Cermak Road Bridge Historic District

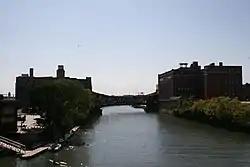

The Cermak Road Bridge Historic District is a national historic district in the Lower West Side neighborhood of Chicago, Illinois. The district includes the Cermak Road Bridge, which carries Cermak Road across the Chicago River, and four buildings clustered around the bridge. The bridge opened in 1906 and is a rare surviving example of a Scherzer rolling lift bridge in Chicago. The four buildings, all originally factories or warehouses, represent the growth of industry along the river in the early twentieth century. Sites along the river provided access not only to transportation on the river itself but also to the many railroads in the area.